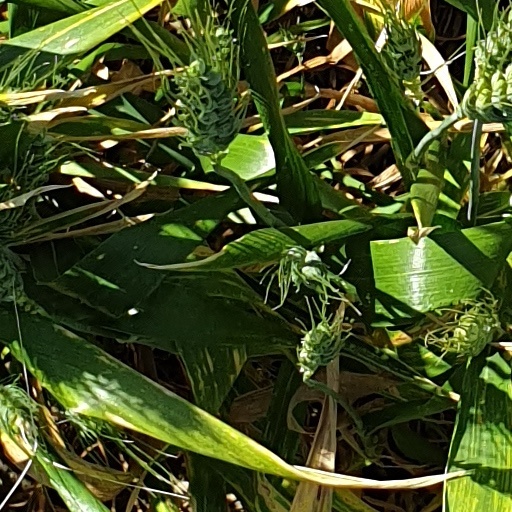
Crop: wheat